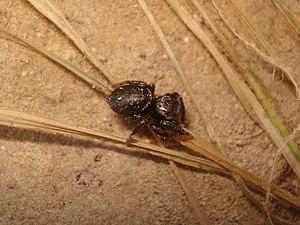
Heliophanus est un genre d'araignées aranéomorphes de la famille des Salticidae.